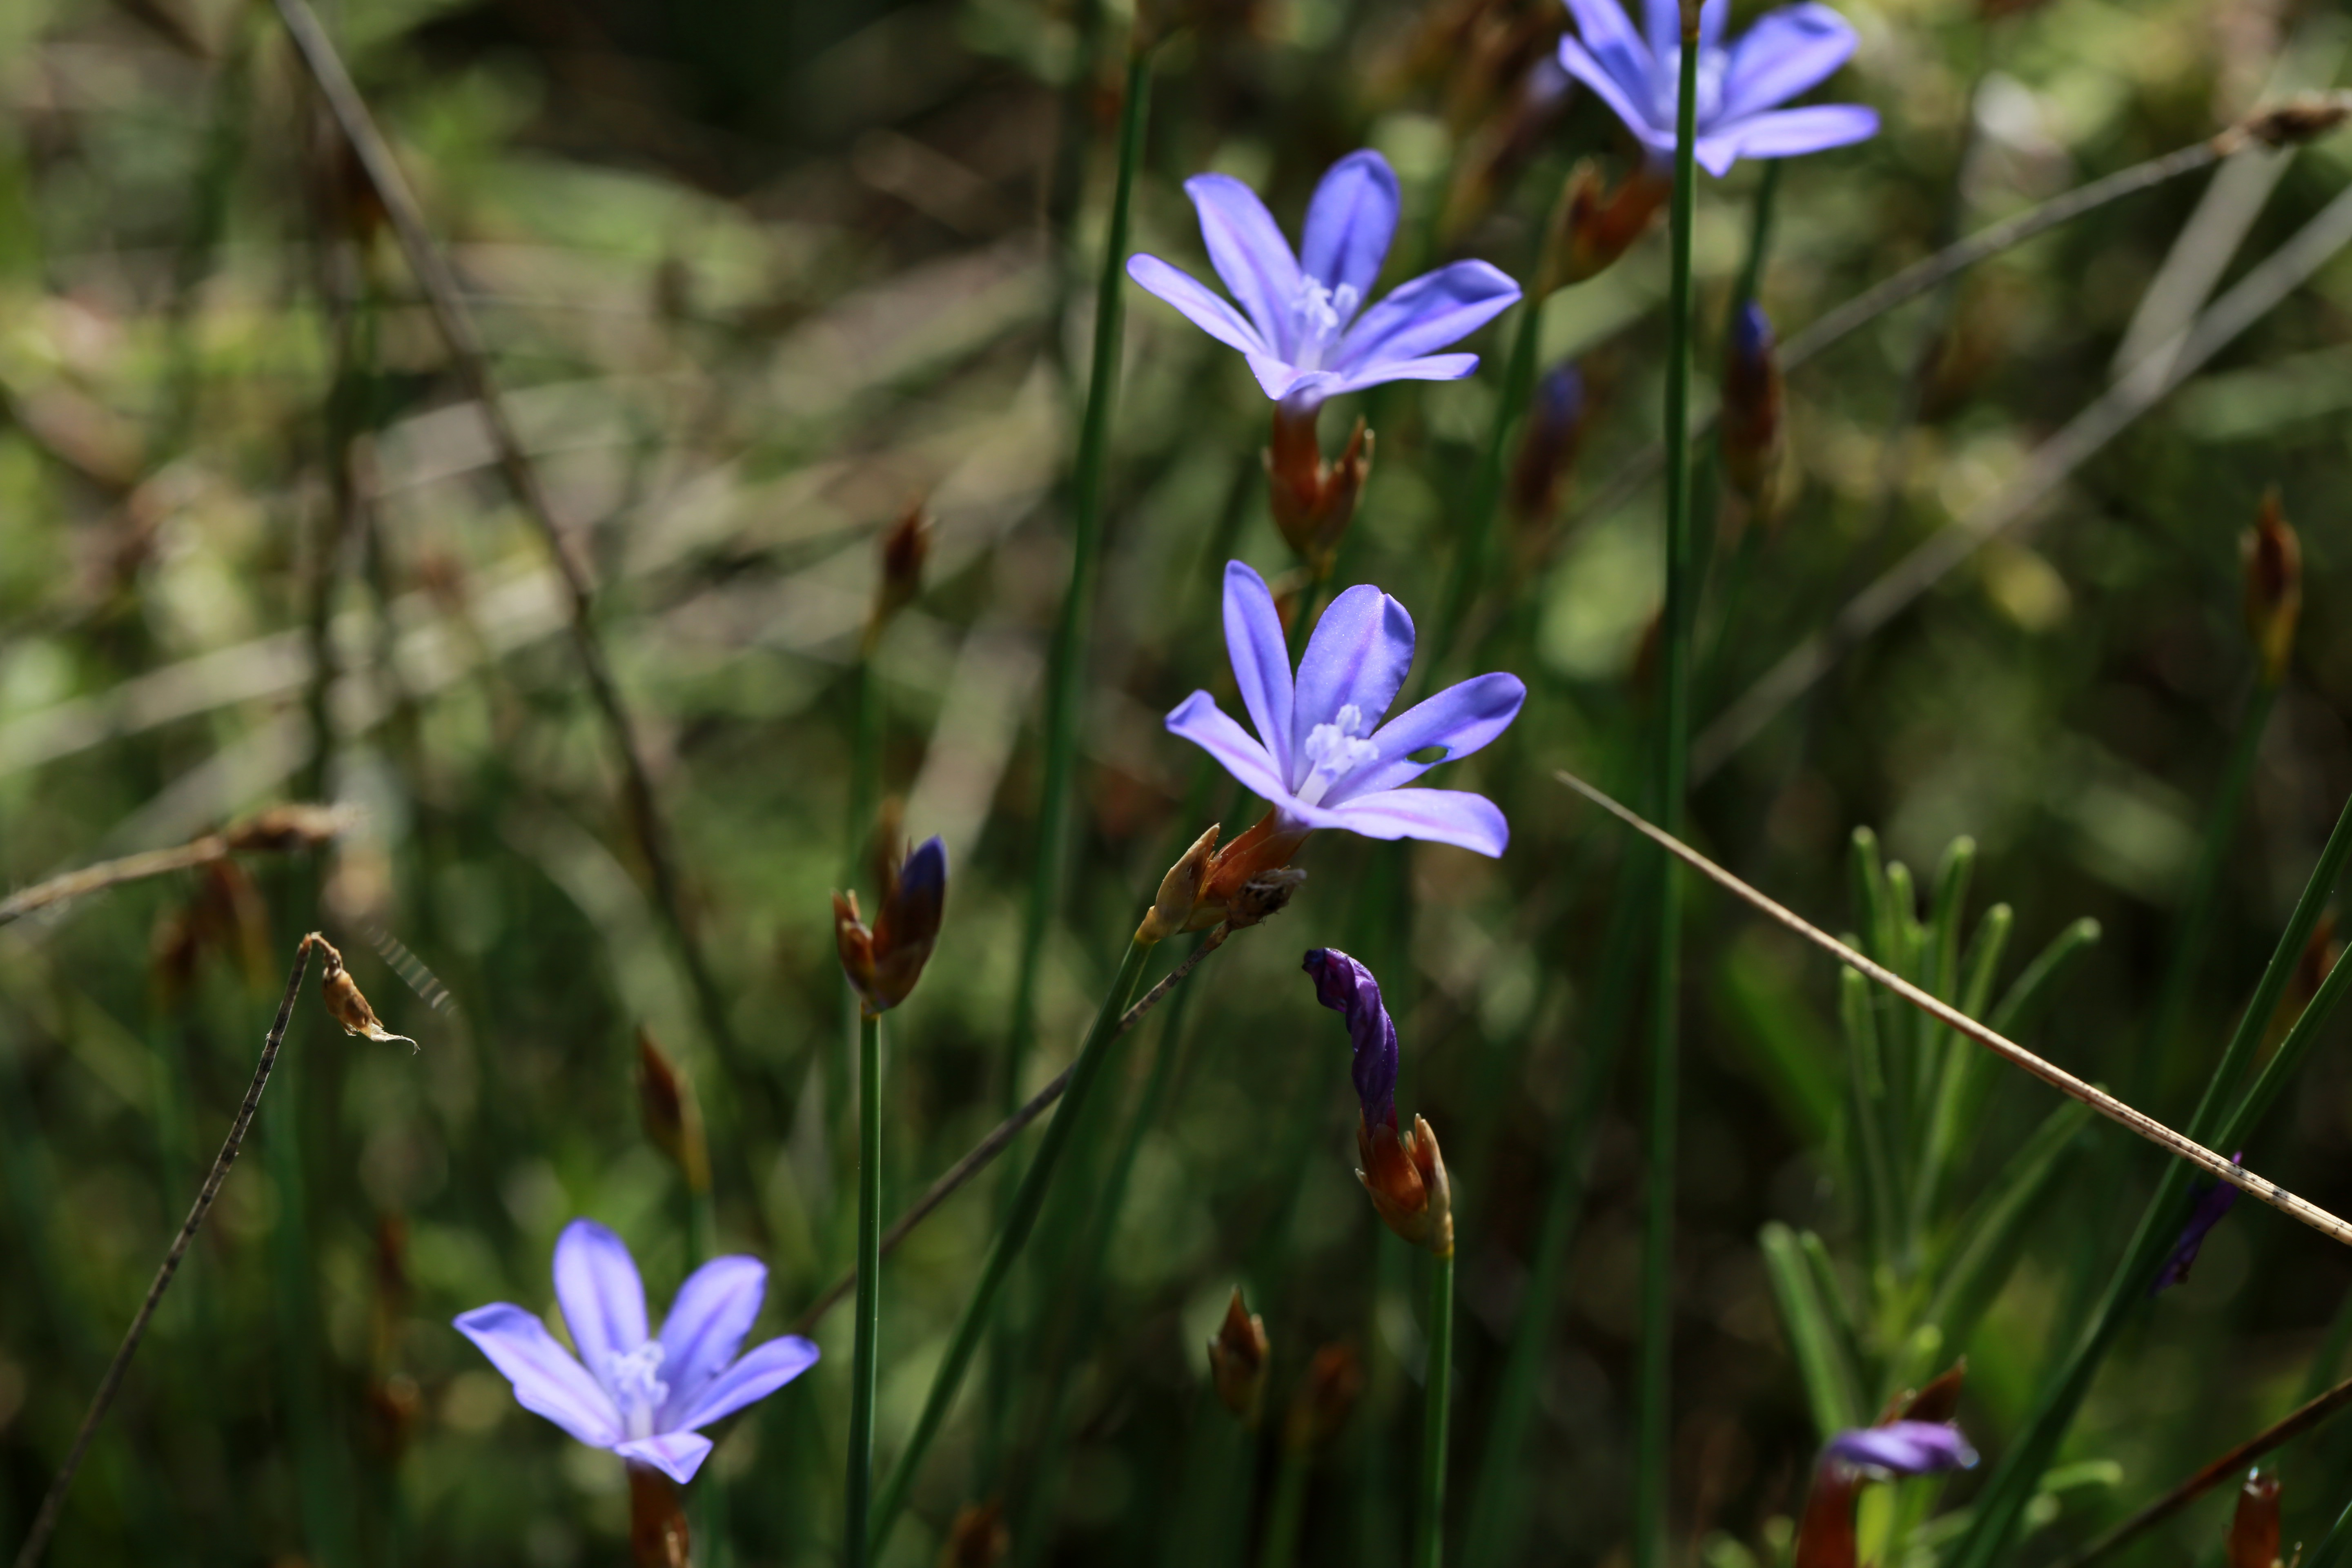
nature, outdoor, blossom, plant, meadow, prairie, flower, europe, herb, produce, canon, botany, flora, wildflower, midi, fleurs, bleu, plante, montpellier, printemps, isasza, southfrance, sdfrankreich, zuidfrankrijk, mditerrane, languedocroussillon, hrault, montpelliermtropole, plantes, eos5d, botanique, exterieur, garrigue, flore, floraison, avril, aphyllanthes, chicory, macro photography, flowering plant, land plant, iris family